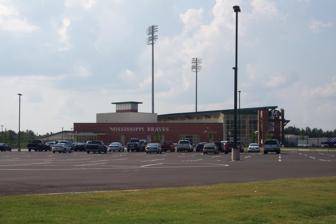
Building: Trustmark Park
Country: United States of America
Year built: 2005
Baseball stadium Trustmark Park Trustmark Park Trustmark Park in 2005 Location 1 Braves Way Pearl, MS 39208 Coordinates 32°16′26″N 90°08′53″W / 32.27391°N 90.147969°W / 32.27391; -90.147969 Owner Bloomfield Equities Operator City of Pearl Capacity 8,480 Field size Left field: 335 feet (102 m) Center field: 402 feet (123 m) Right field: 332 feet (101 m) Surface Grass Construction Broke ground May 11, 2004 Opened April 18, 2005 Construction cost $ 28 million ($43.7 million in 2023 dollars ) Architect Dale and Associates Architects, P.A. ( Jackson, MS ) Populous ( Kansas City, MO ) Structural engineer Structural Design Group Services engineer I. C. Thomasson Associates General contractor W.G. Yates & Sons Tenants Mississippi Braves ( SL ) 2005–2024 Governor's Cup 2007–present Conference USA baseball tournament 2011–2012 Mississippi Mud Monsters ( FL ) 2025–future Trustmark Park is a baseball stadium in Pearl, Mississippi . It is the home of the Mississippi Mud Monsters , an expansion team in the independent Frontier League . It was the home of the Mississippi Braves , the Southern League Double-A affiliate of the Atlanta Braves , from 2005 to 2024. Opening on April 18, 2005, the stadium has 5,500 chair-back seats in the reserved seating areas and capacity for 8,480 fans total. The grass berm beyond the outfield walls has room for an additional 2,000 general admission customers.  On August 13, 2006, a record crowd of 7,652 saw the M-Braves defeat the Huntsville Stars , 4–2. The largest crowd to ever see a game at the park was the 2016 Governor's Cup in which 8,542 fans watched the Mississippi State Bulldogs defeat the Ole Miss Rebels , 2–0. The ballpark derives its name from the sale of naming rights to Trustmark , a bank holding company headquartered in Jackson . Features Trustmark Park features a 360-degree concourse that allows fans to circle the playing field without missing a pitch. The ballpark is in a recessed bowl with seating starting at the main level and proceeding downward. All support facilities face outward onto the concourse, thus spectators can leave their seats and not be separated from the game action. Red bricks and exposed steel trusses reflect the feel of a historic ballpark, with modern-day conveniences. The scoreboard located behind the left-center-field wall includes a 16-foot-tall (4.9 m) and 21-foot-wide (6.4 m) video board that features everything from live action to instant replay to commercials. Twenty-two luxury suites that seat between 16 and 64 fans are climate controlled and equipped with flat screen televisions, refrigerators, ice makers, serving counters and sliding glass doors that open up to private seating areas. Suites are available for yearly and nightly rentals. The ballpark also includes a picnic pavilion located in the left field corner of the stadium and two party decks located on the suite level. The picnic pavilion can be rented on a nightly basis for groups of 100 to 350+ people. The first and third base party decks are also available on a nightly basis for groups of 30 to 50 fans. Many businesses host employee appreciation functions throughout the year. There are 150 closed-circuit video monitors positioned around the ballpark televising the game. A merchandise store and a kids play area is located at the main gate. The team store is open Monday through Friday from 9am to 5pm year-round. The field dimensions are 335 feet (102 m) down the left-field line, 332 feet (101 m) down the right-field line, and 402 feet (123 m) to center-field. The playing surface is peppered with a maze of underground drainage pipes capable of removing up to 10 inches (250 mm) of rain every hour. Events In 2011, the venue hosted the Conference USA baseball tournament , won by Rice . It hosted the 2012 tournament , as well, which was won by UAB . Each year Trustmark Park plays host to the Governor's Cup, a neutral-site meeting between Mississippi State and Ole Miss . While both teams play each other on campus as part of Southeastern Conference play, this game is a non-conference matchup between the two bitter rivals that regularly draws capacity crowds. The tradition of a one-off game in the Jackson area has existed since 1980, when it was known as the Mayor's Trophy and played in Jackson proper: it was moved to Pearl when Trustmark Park opened in 2005 and thus renamed. As of 2023, the Bulldogs lead the overall neutral-site series 23–19, with a 10–5 lead in games played in Pearl. References